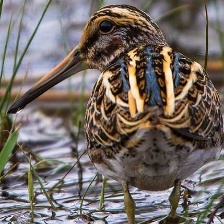
Species: JACK SNIPE
Scientific name: LYMNOCRYPTES MINIMUS